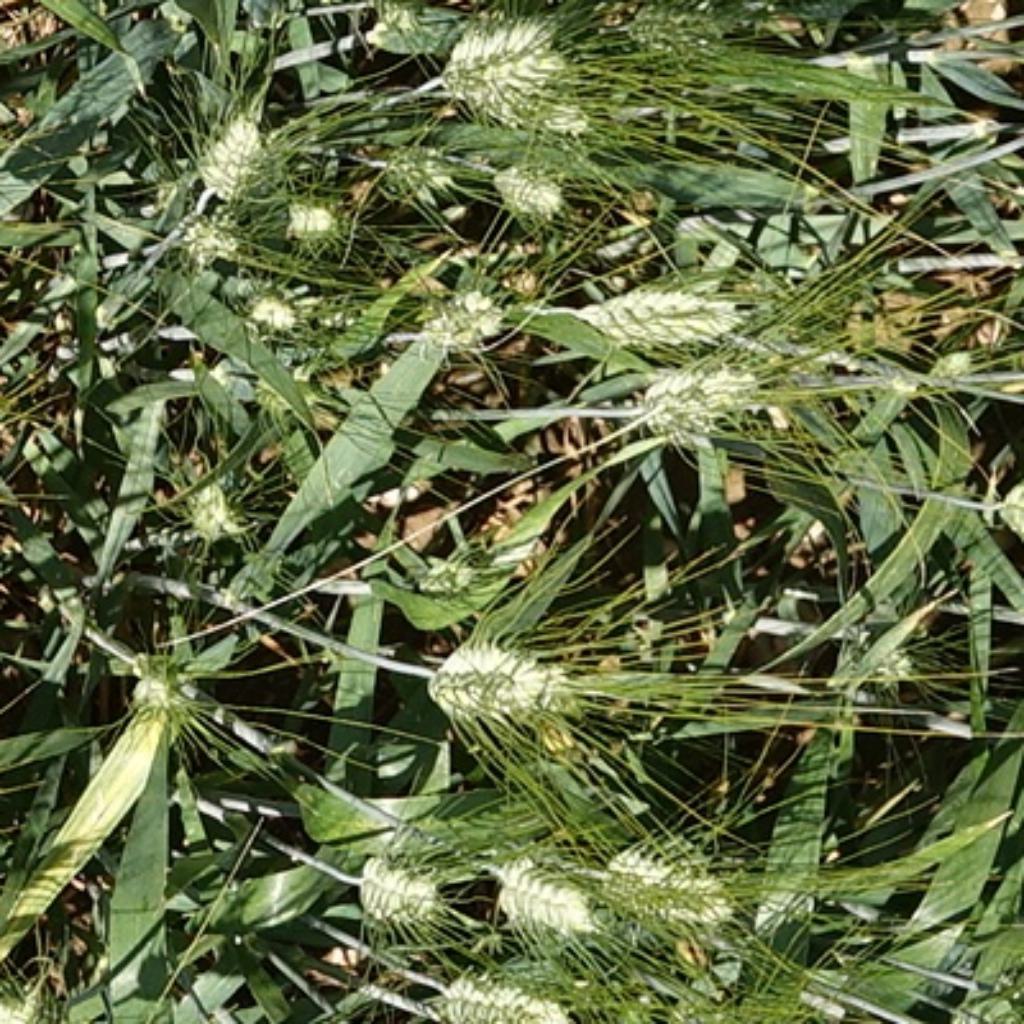
Country: France
Location: Gréoux
Wheat development stage: Filling